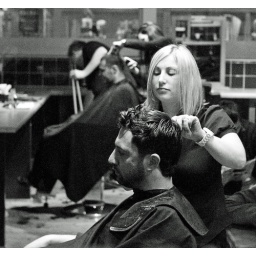
Through the window of a gents hairdressers in the covered market Oxford.